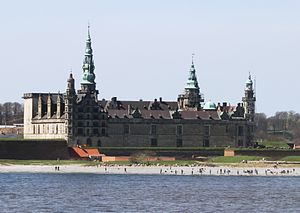
Kronborg Slotskirke
Slotskirkens hjørne (over det røde tag) af Kronborg set fra søsiden
Kronborg Slotskirke er kirken tilhørende Kronborg Slot i Helsingør. Kirken tilhører Sankt Mariæ Sogn, Helsingør Domprovsti.